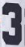
Number: 3